Sara Lezana

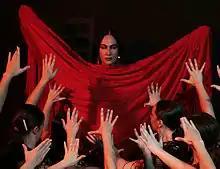
Sara Lezana in 2007

Sara Lezana Mínguez (born 5 March 1948) is a Spanish flamenco dancer, choreographer and actress.